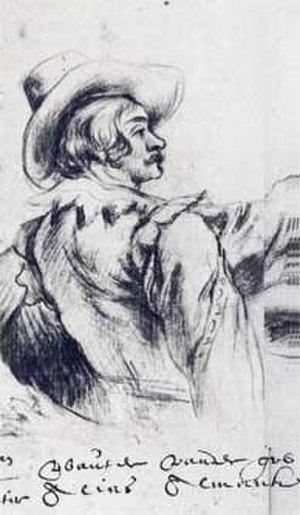
Wouter Pietersz. Crabeth II est un peintre néerlandais du siècle d'or.